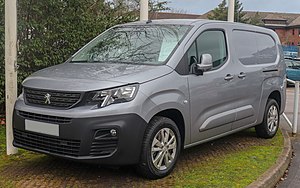
Peugeot Partner / Partner (2018−)
Peugeot Partner (2018−)
Peugeot Partner er en bilmodel fra den franske bilfabrikant Peugeot, som er blevet fremstillet i tre generationer siden 1996.